Jashore University of Science and Technology

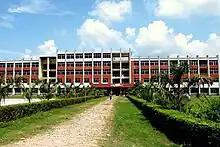
JUST's Academic Building

Named after national poet Bangladesh. First academic building of JUST. It's been upgraded and enlarged after establishment. It accommodates three faculties which hold thirteen departments. It has several advance research lab such as Gnome Center, BioSol Lab, Animal Lab, Bioinformation Lab etc. to support the research of Biological Science departments